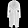
Label: Coat